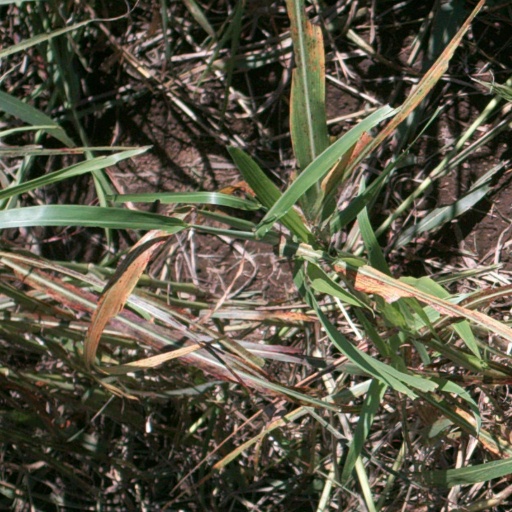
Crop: sorghum